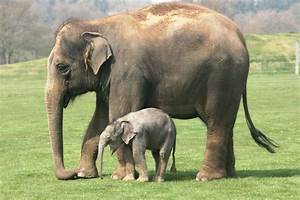
Label: elephant